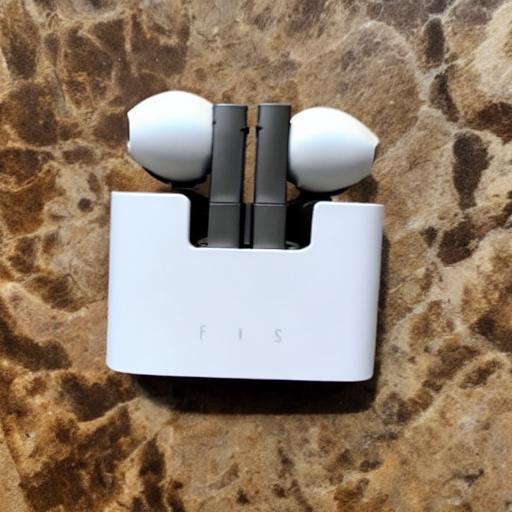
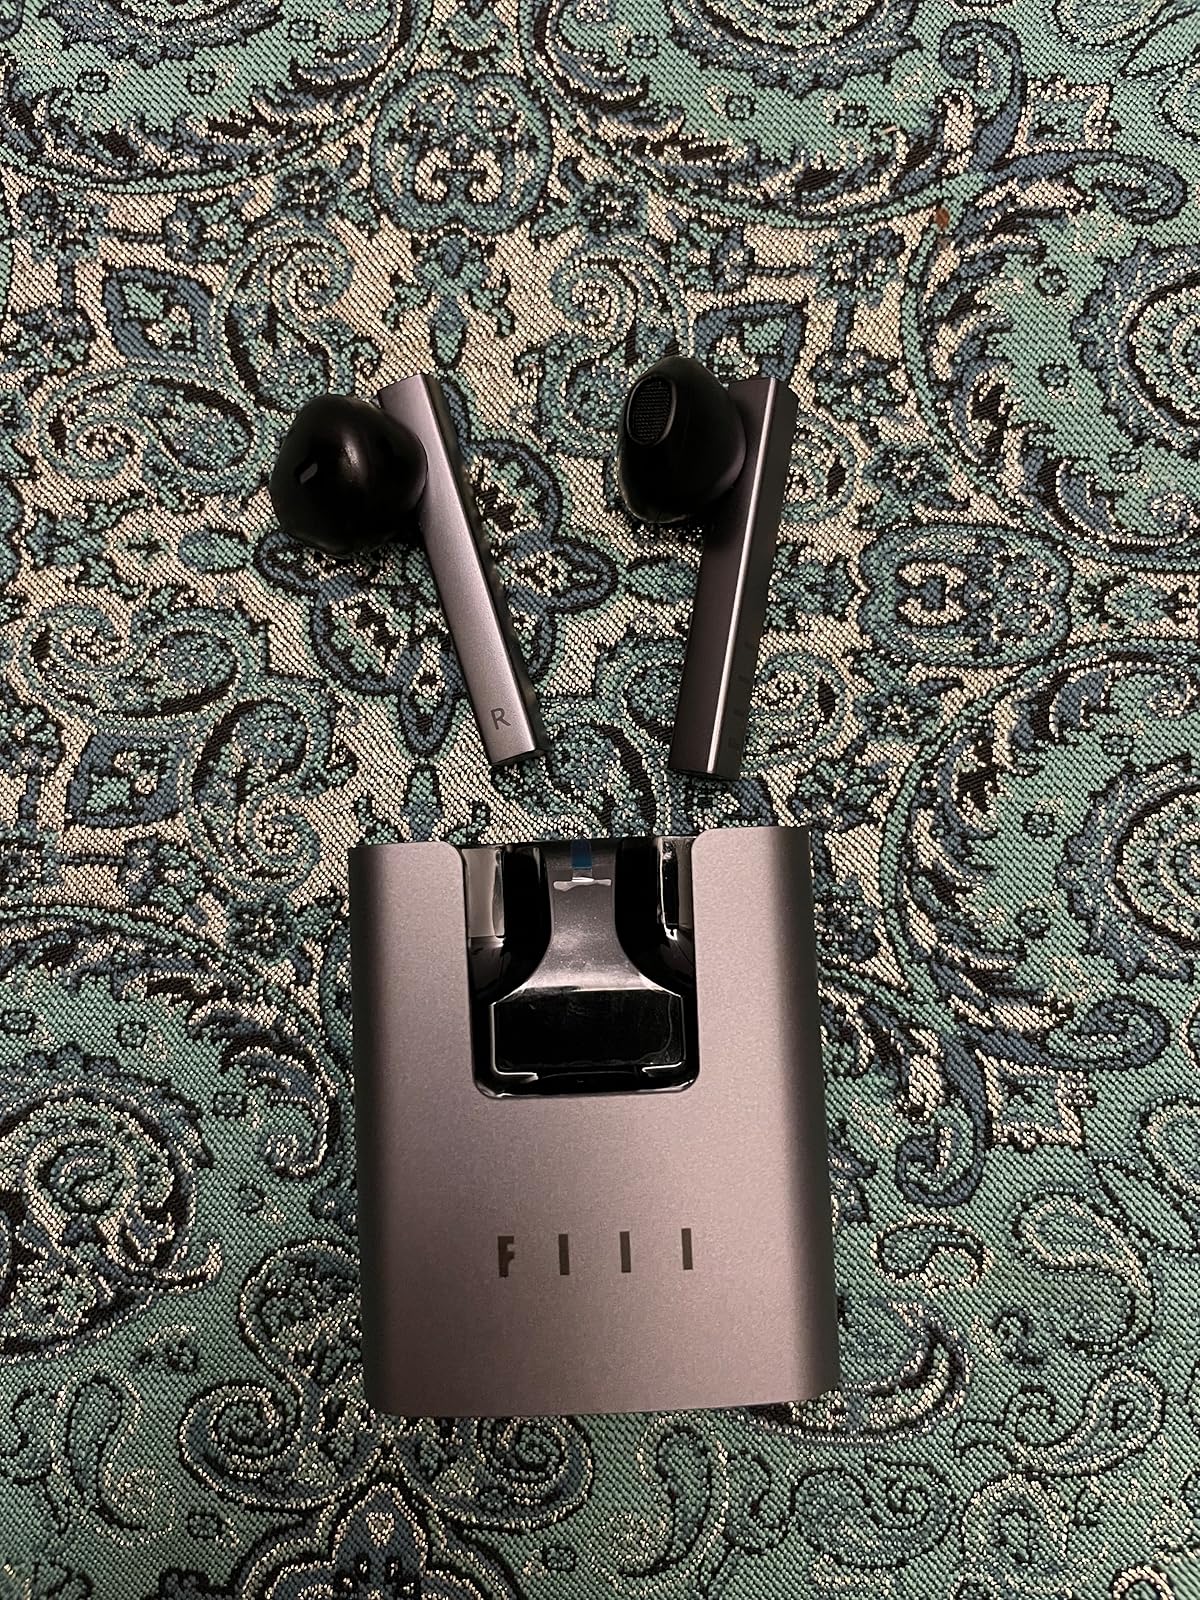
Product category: earbuds
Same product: no